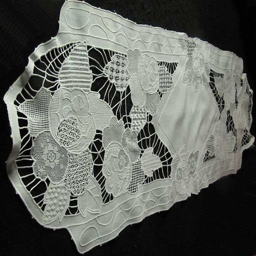
person ... vintage table runner or scarf white linen -- ... $195.00